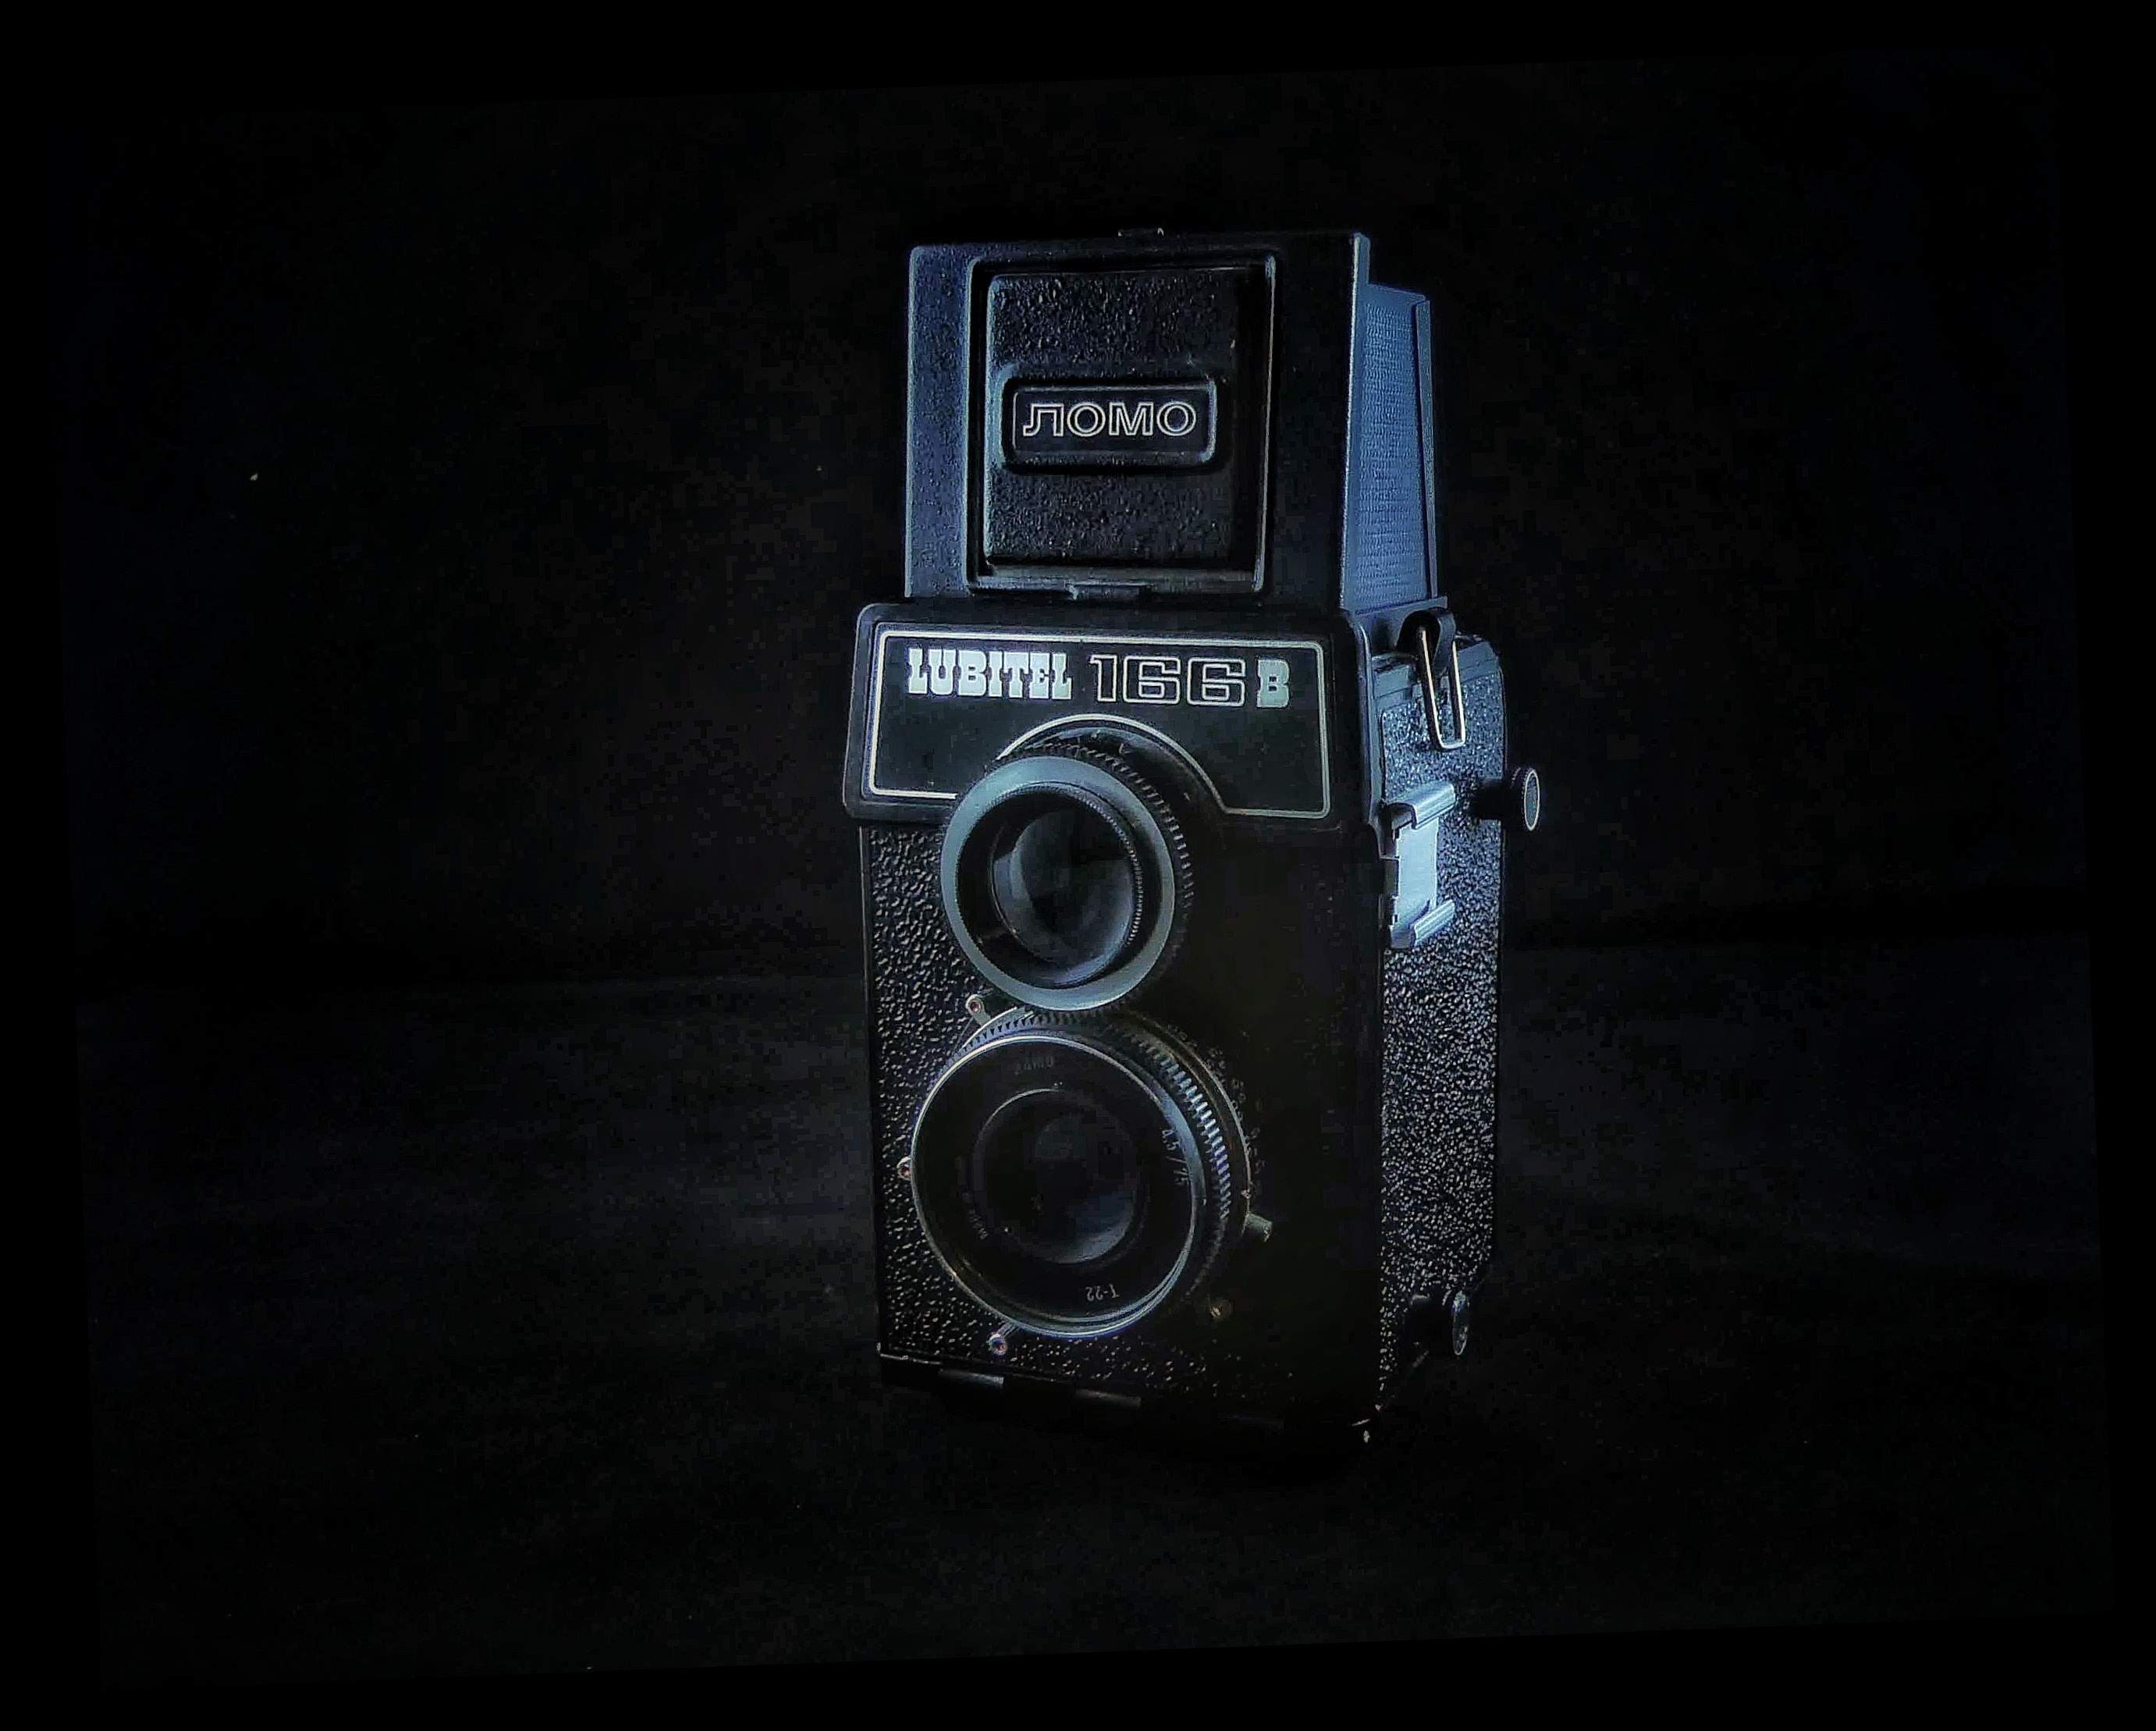
a Lubitel 166B camera
The image is a Lubitel 166B camera, against a black background. The camera is a twin-lens reflex, with two lenses stacked vertically.
The eye level showcases a black Lubitel 166B twin-lens reflex camera against a stark black background.  The style is product photography.
Labels: Camera, Digital Camera, Electronics, Video Camera, dark background